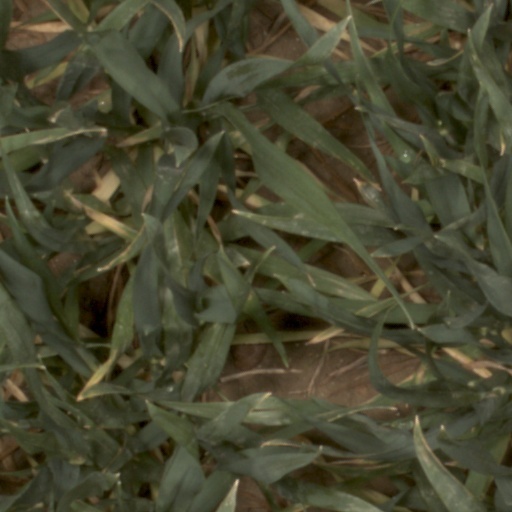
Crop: wheat